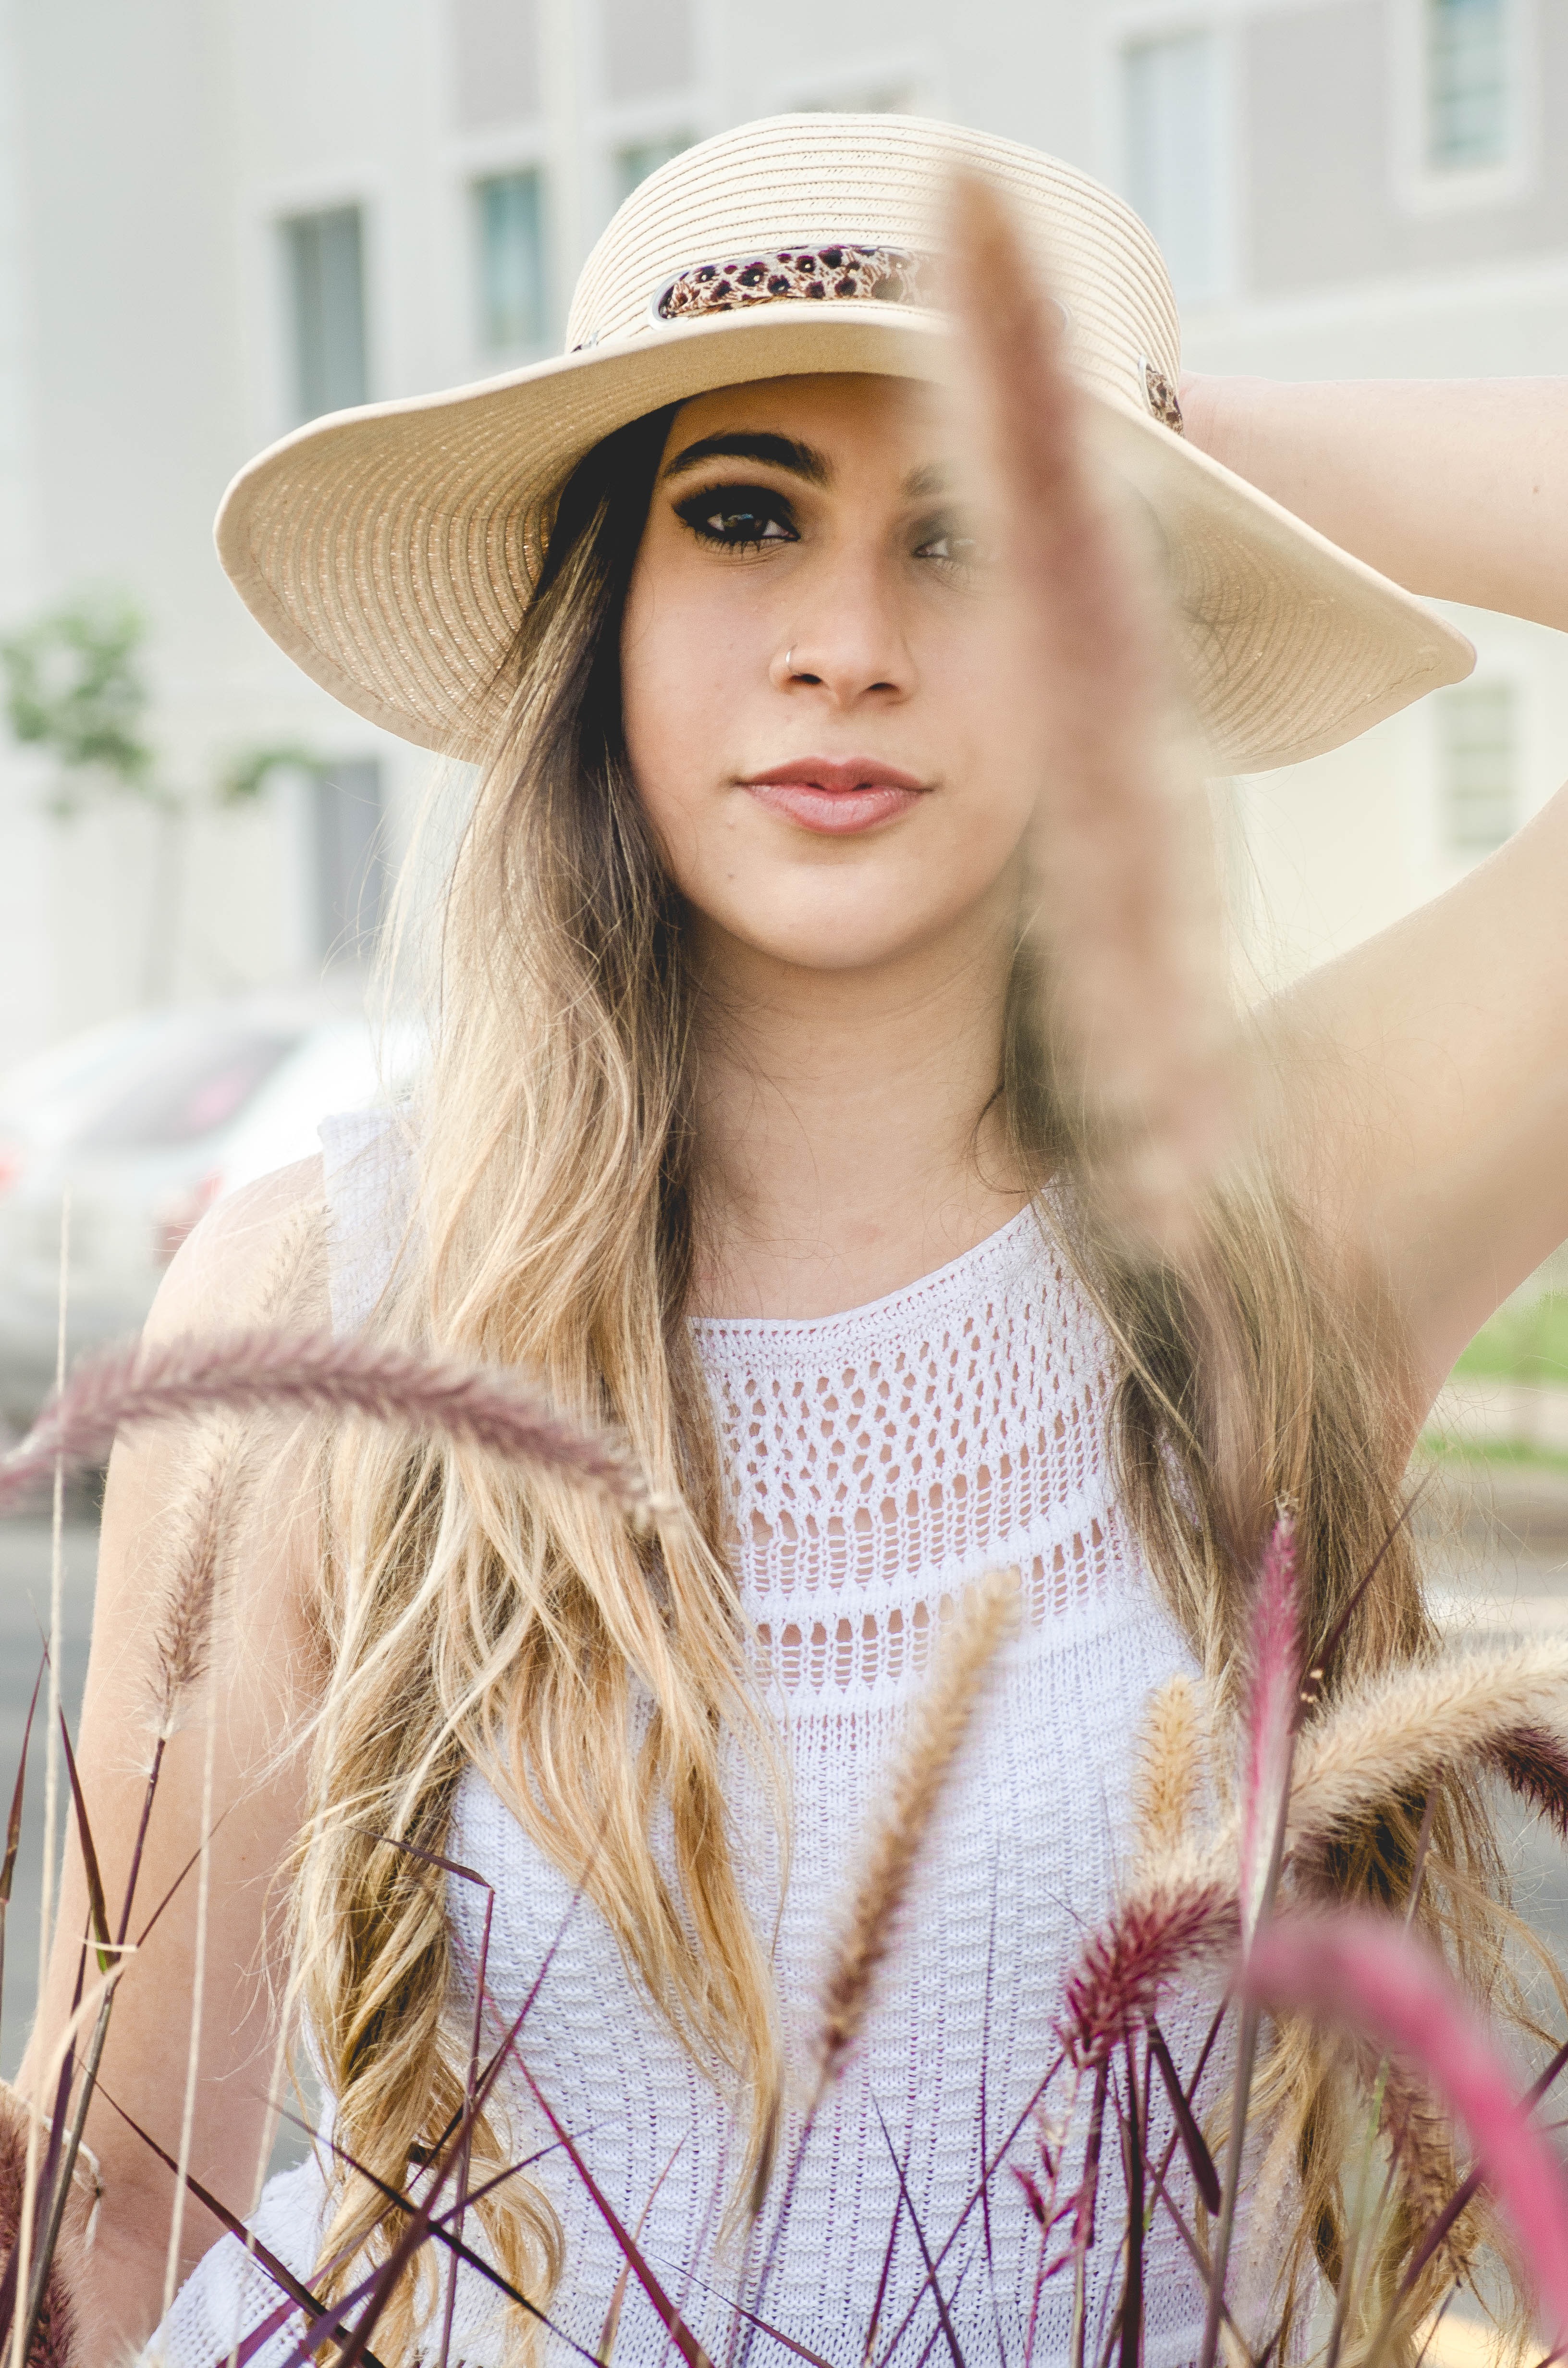
girl, hair, photo, model, young, spring, hat, fashion, clothing, headgear, hairstyle, smile, long hair, cap, skin, beauty, beautiful, blond, blog, linda, photo shoot, portraint, brown hair, portrait photography, fashion accessory, supermodel